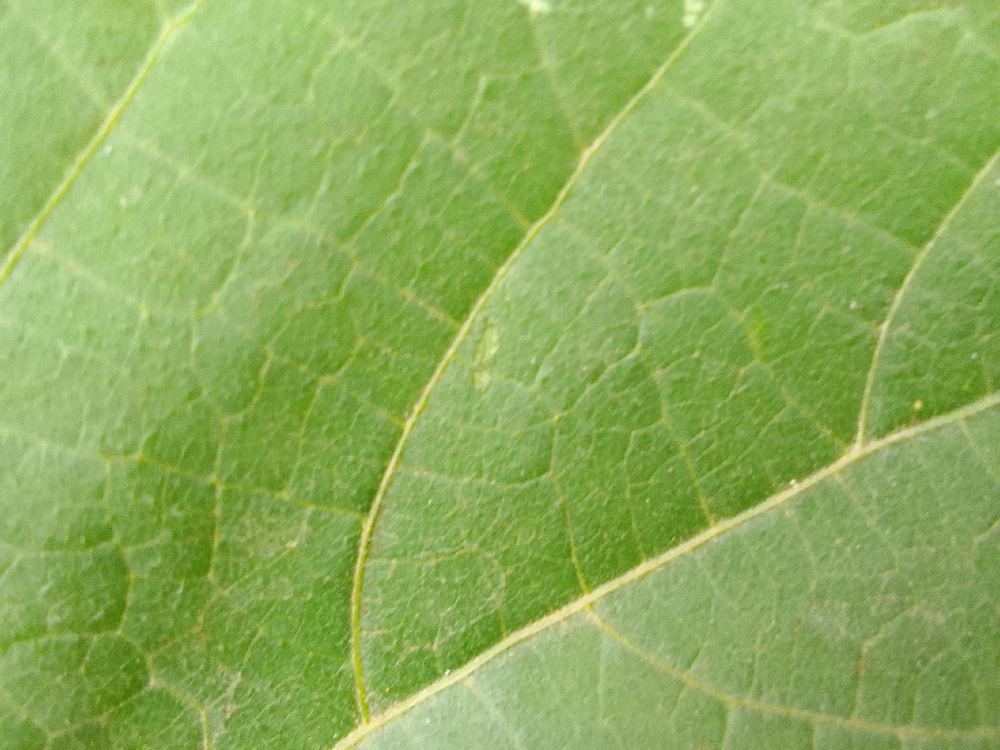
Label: healthy